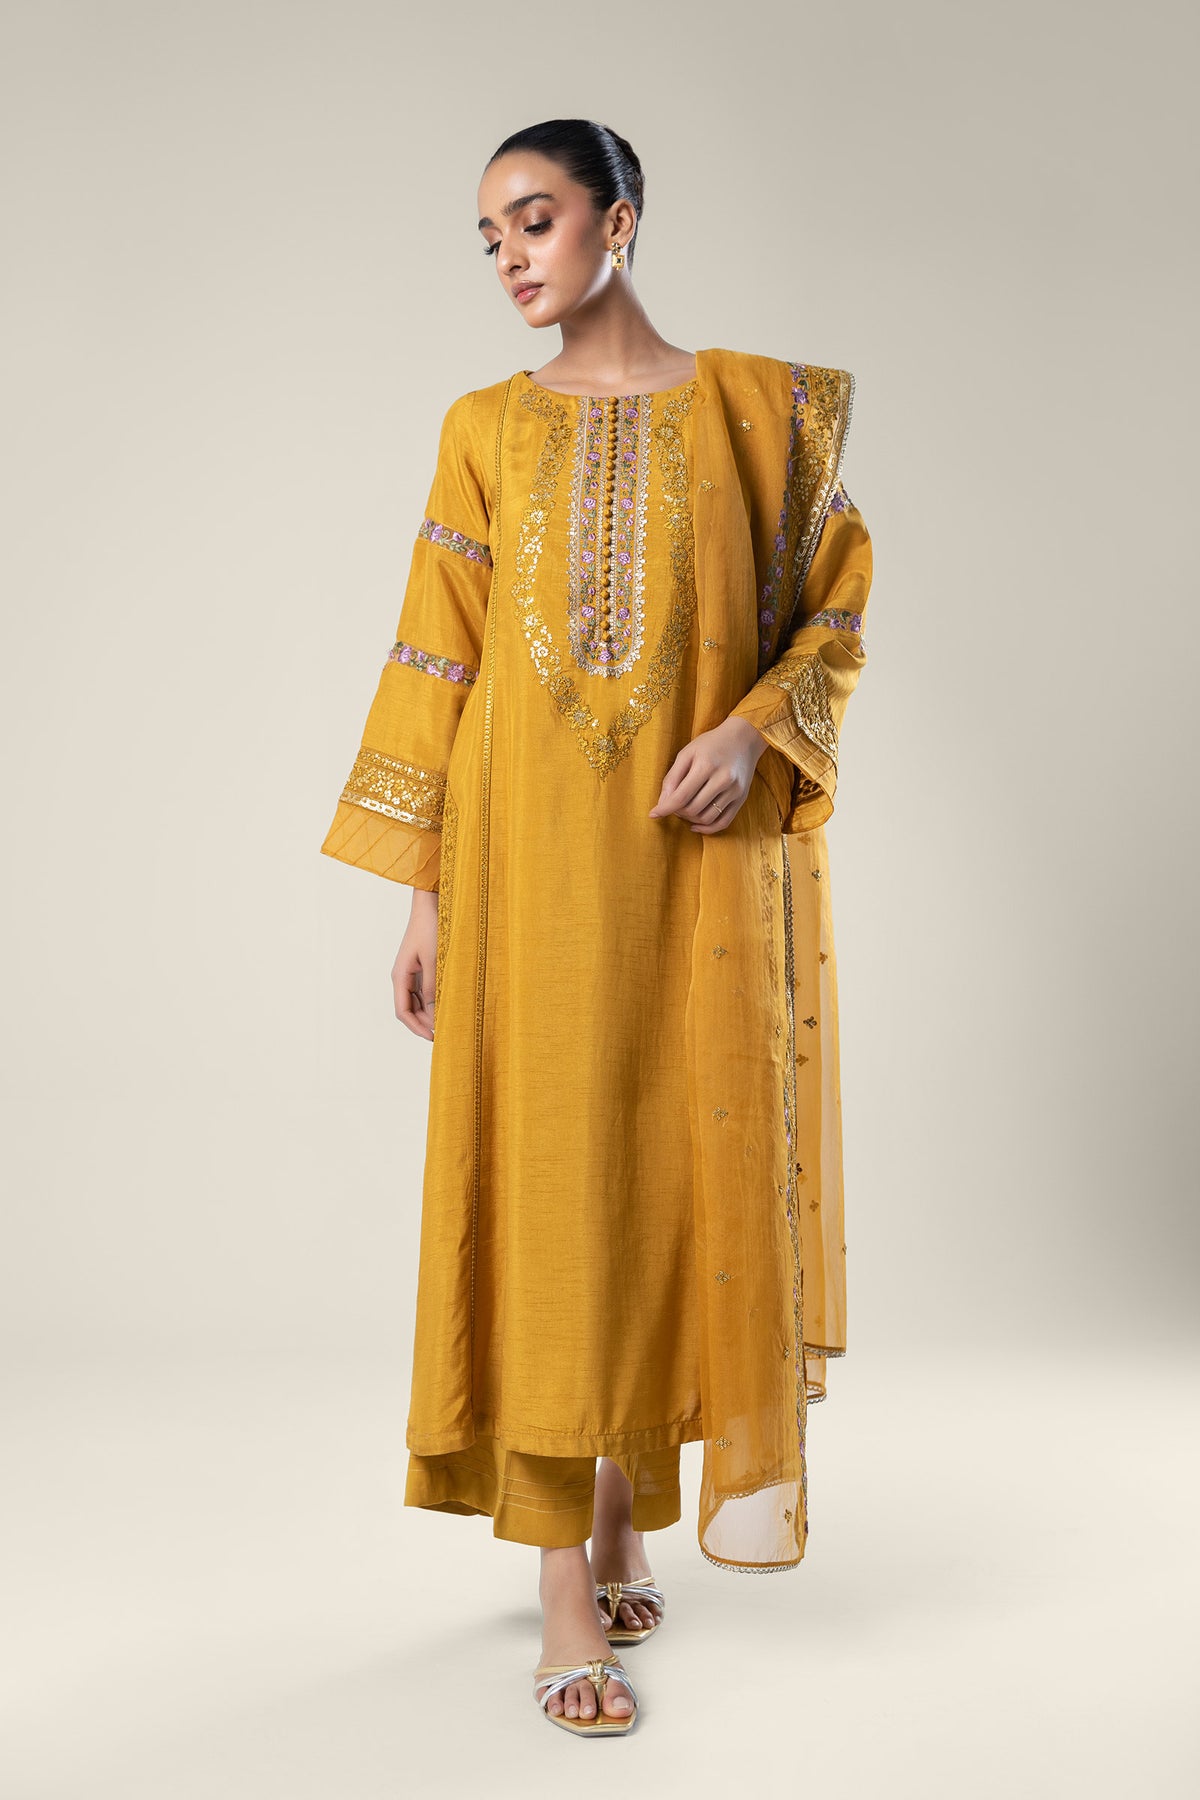
mustard embroidered dupatta